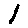
Label: 1